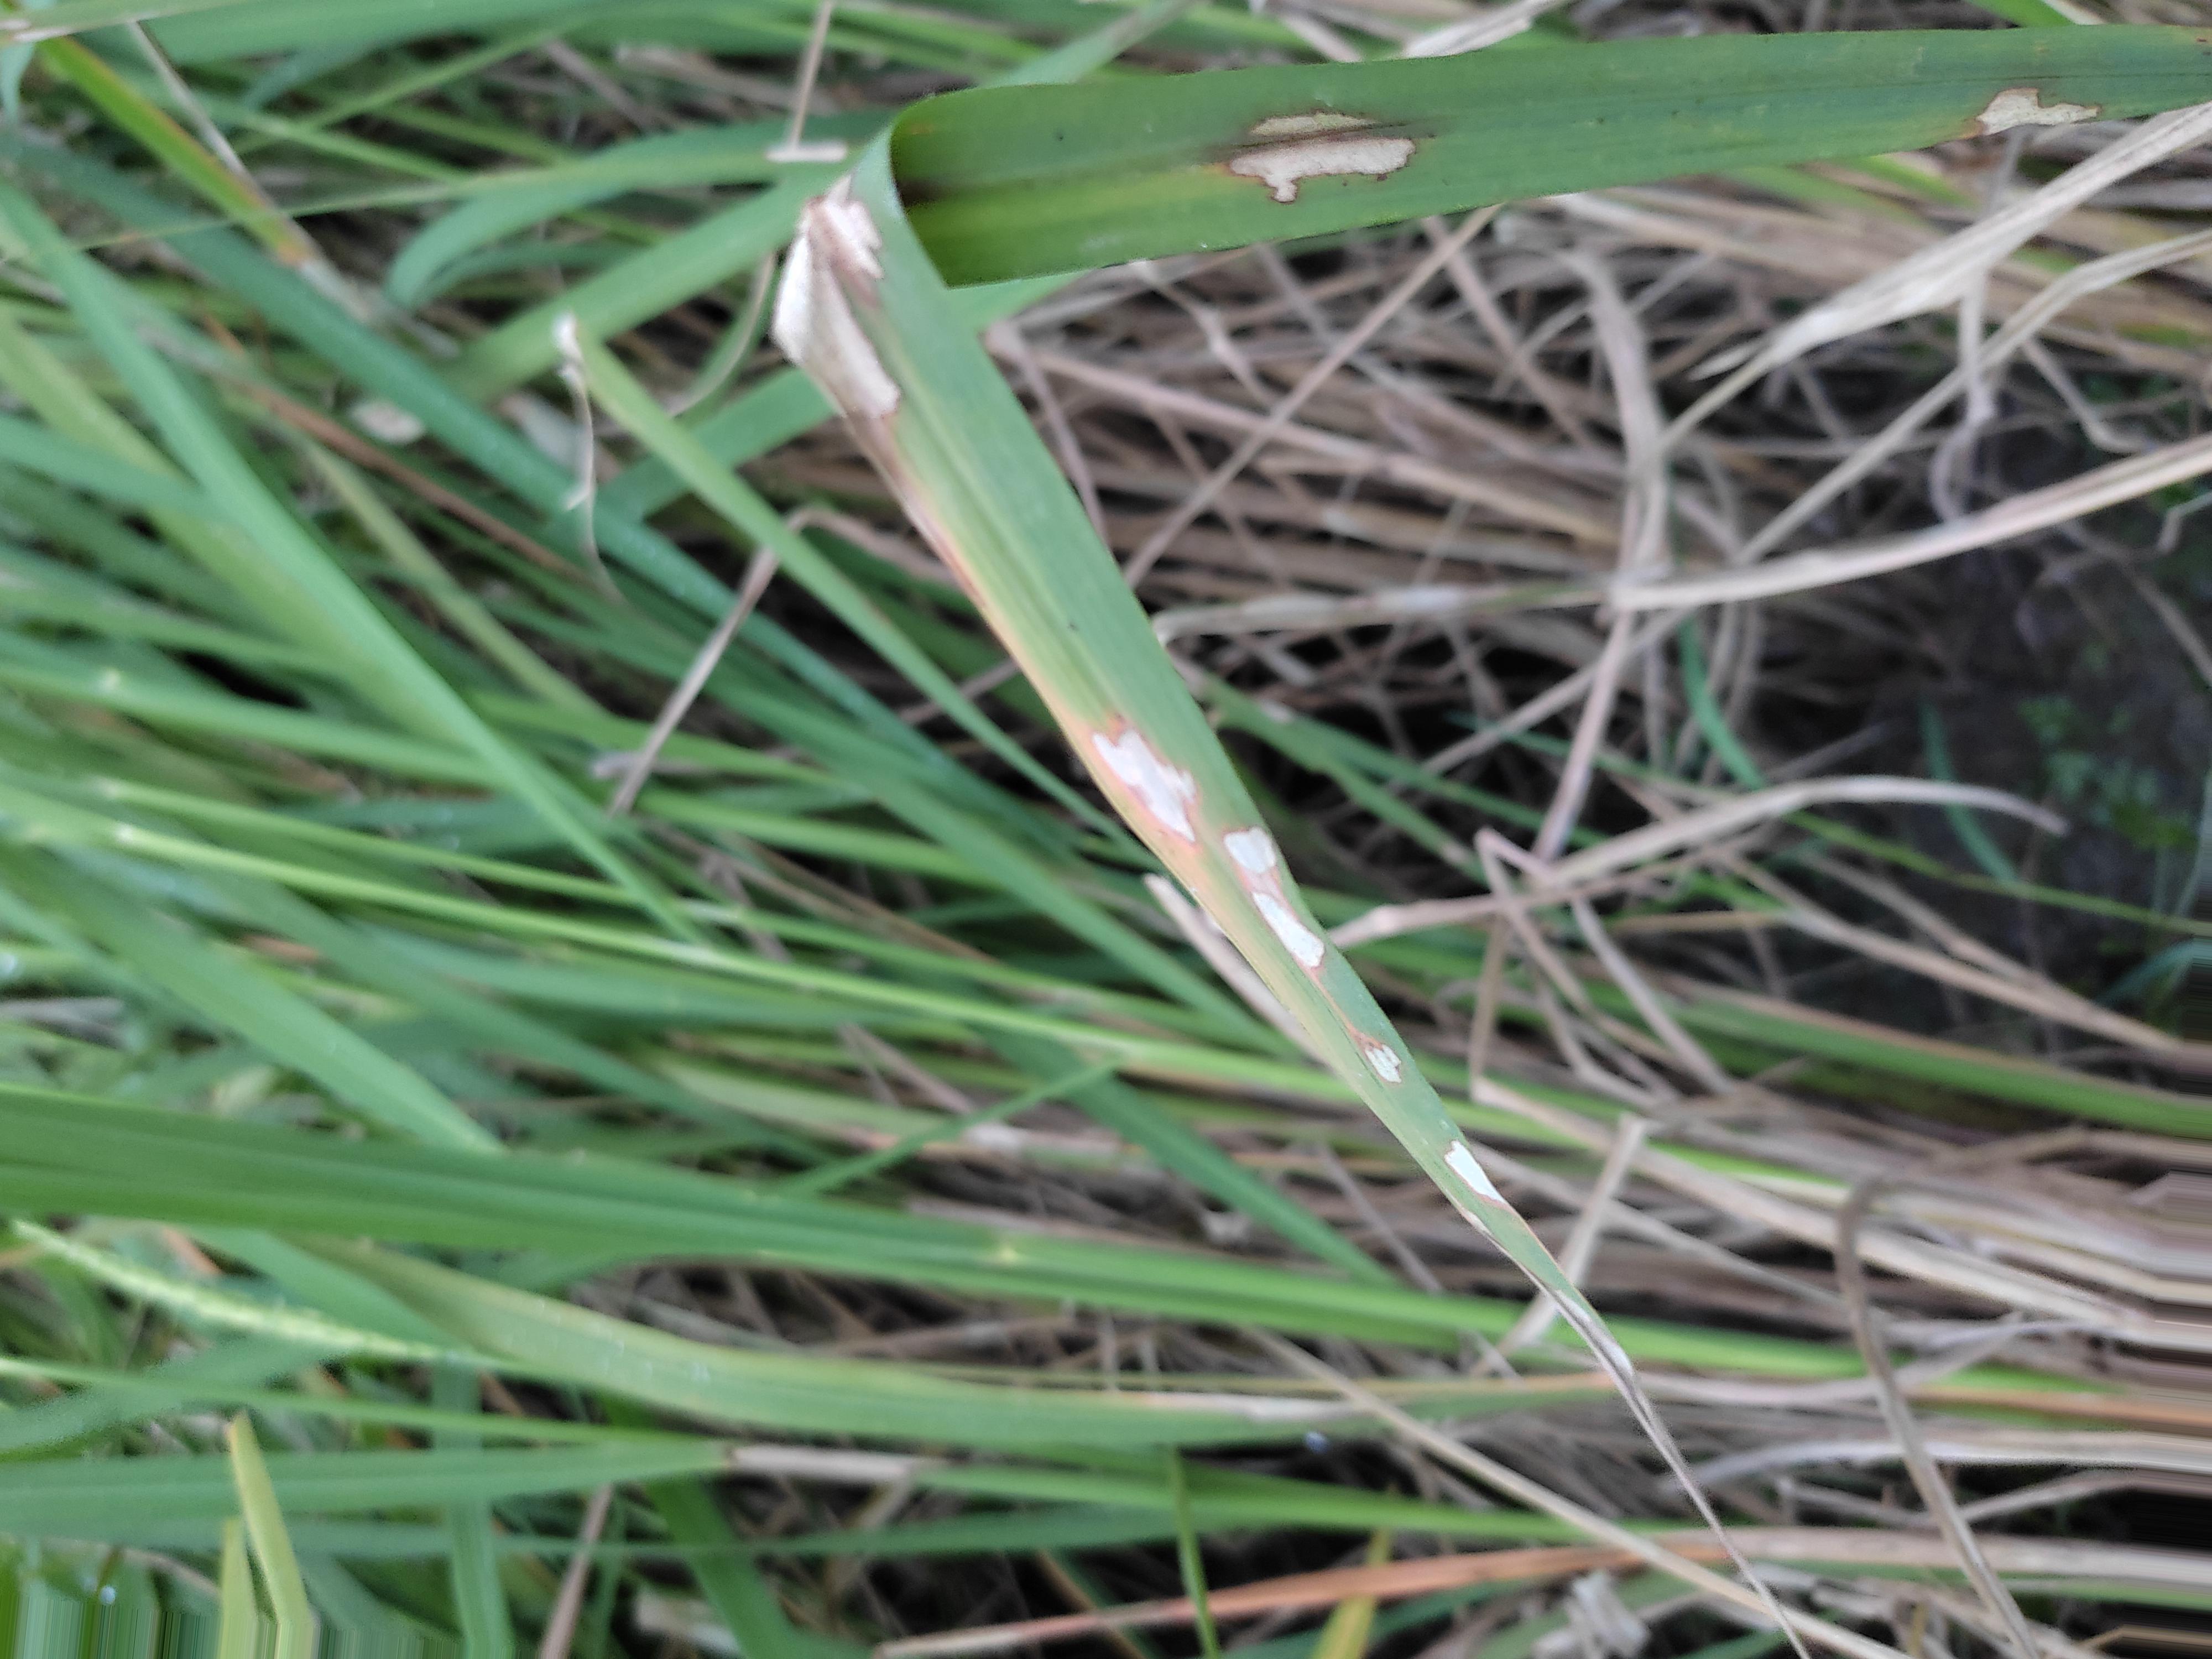
Nhãn: Bệnh Đốm Vằn ( Khô vằn ) ( Sheath Blight )